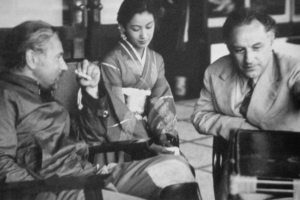
Le réalisateur austro-américain Josef von Sternberg (1894–1969), l'actrice de cinéma japonaise Setsuko Hara (原 節子, 1920–2015) et réalisateur Arnold Fanck (1889–1974) à l'occasion du tournage de La Fille du samouraï (新しき土) en 1936 au Japon.